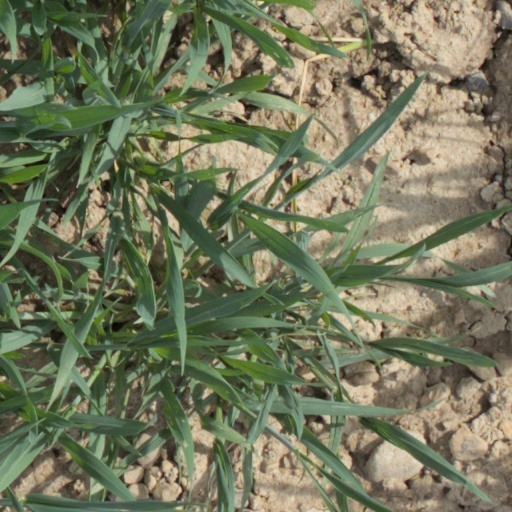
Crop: wheat